Gamma Pegasi

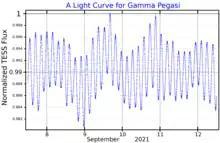
A light curve for Gamma Pegasi, plotted from "TESS" data

In 1911, American astronomer Keivin Burns discovered that the radial velocity of Gamma Pegasi varied slightly. This was confirmed in 1953 by American astronomer D. Harold McNamara, who identified it as a Beta Cephei variable. (At the time he actually identified it as a Beta Canis Majoris star, which was subsequently designated a Beta Cephei variable.) It pulsates radially with a period of 0.15175 days (3.642 hours), but also shows the behavior of a slowly pulsating B star (SPB) with three additional pulsational frequencies. Hence it is considered a hybrid pulsator. Its magnitude varies between +2.78 and +2.89 over the course of each pulsation cycle. In 2025, interferometric observations discovered a companion around the star.